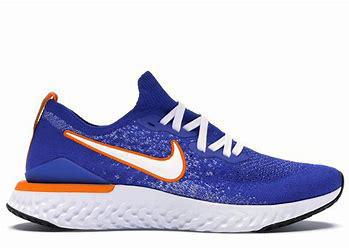
Brand: Nike
Model: Epic React Flyknit 2